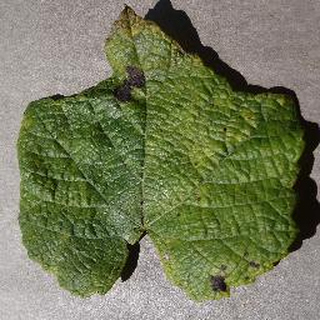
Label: grape_leaf_blight